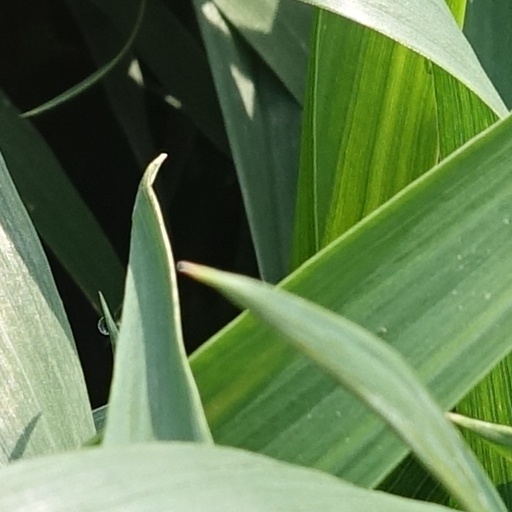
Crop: wheat